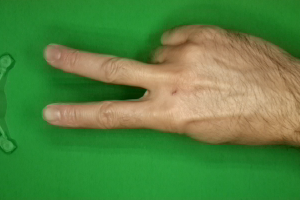
Label: scissors